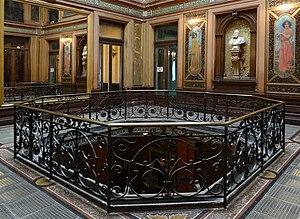
Galerie de l'hôtel Pams, Perpignan, Pyrénées-Orientales, France This building is en partie classé, en partie inscrit au titre des Monuments Historiques. It is indexed in the Base Mérimée, a database of architectural heritage maintained by the French Ministry of Culture,